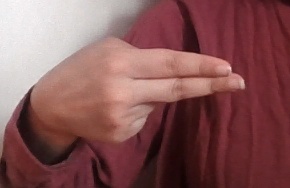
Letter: ain